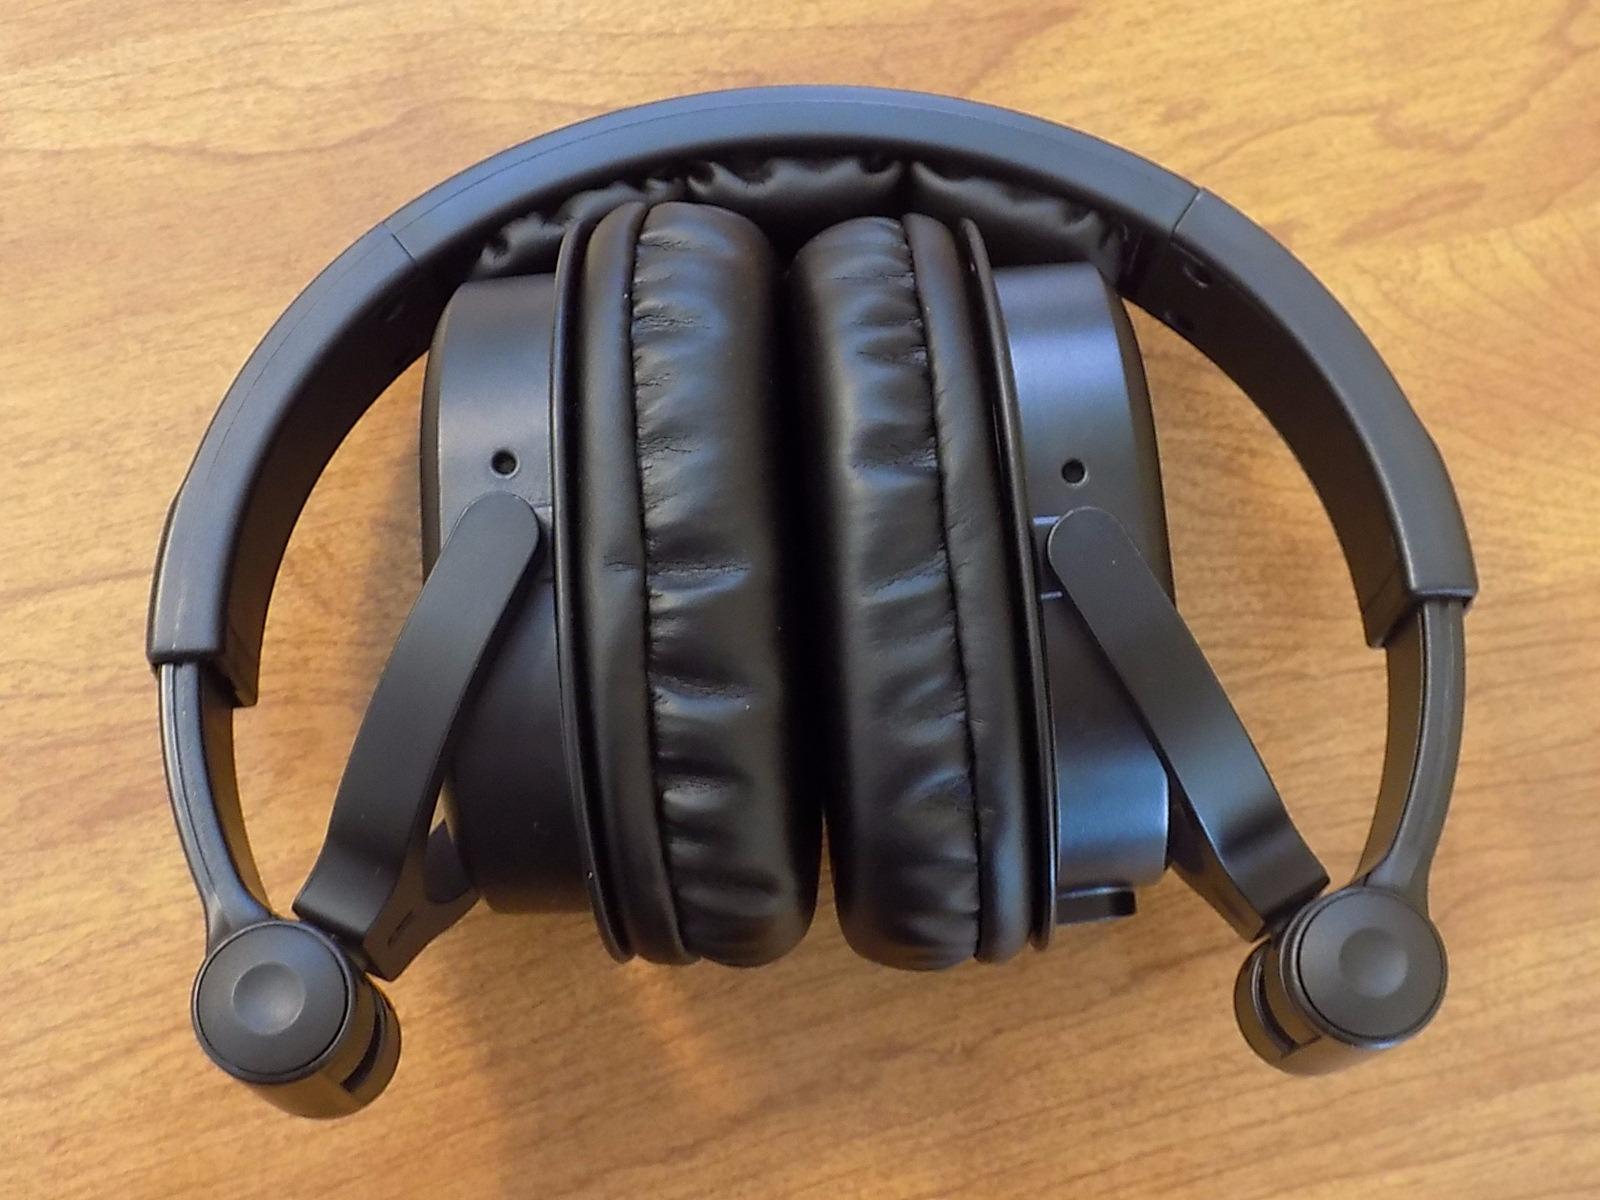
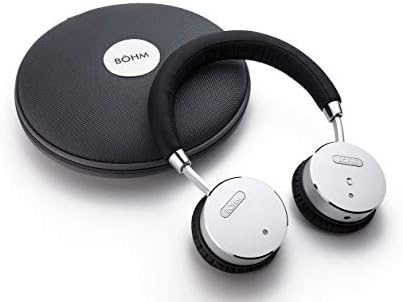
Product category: headphones
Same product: no